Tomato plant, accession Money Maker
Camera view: bottom (45 deg); turntable rotation: 330 degrees
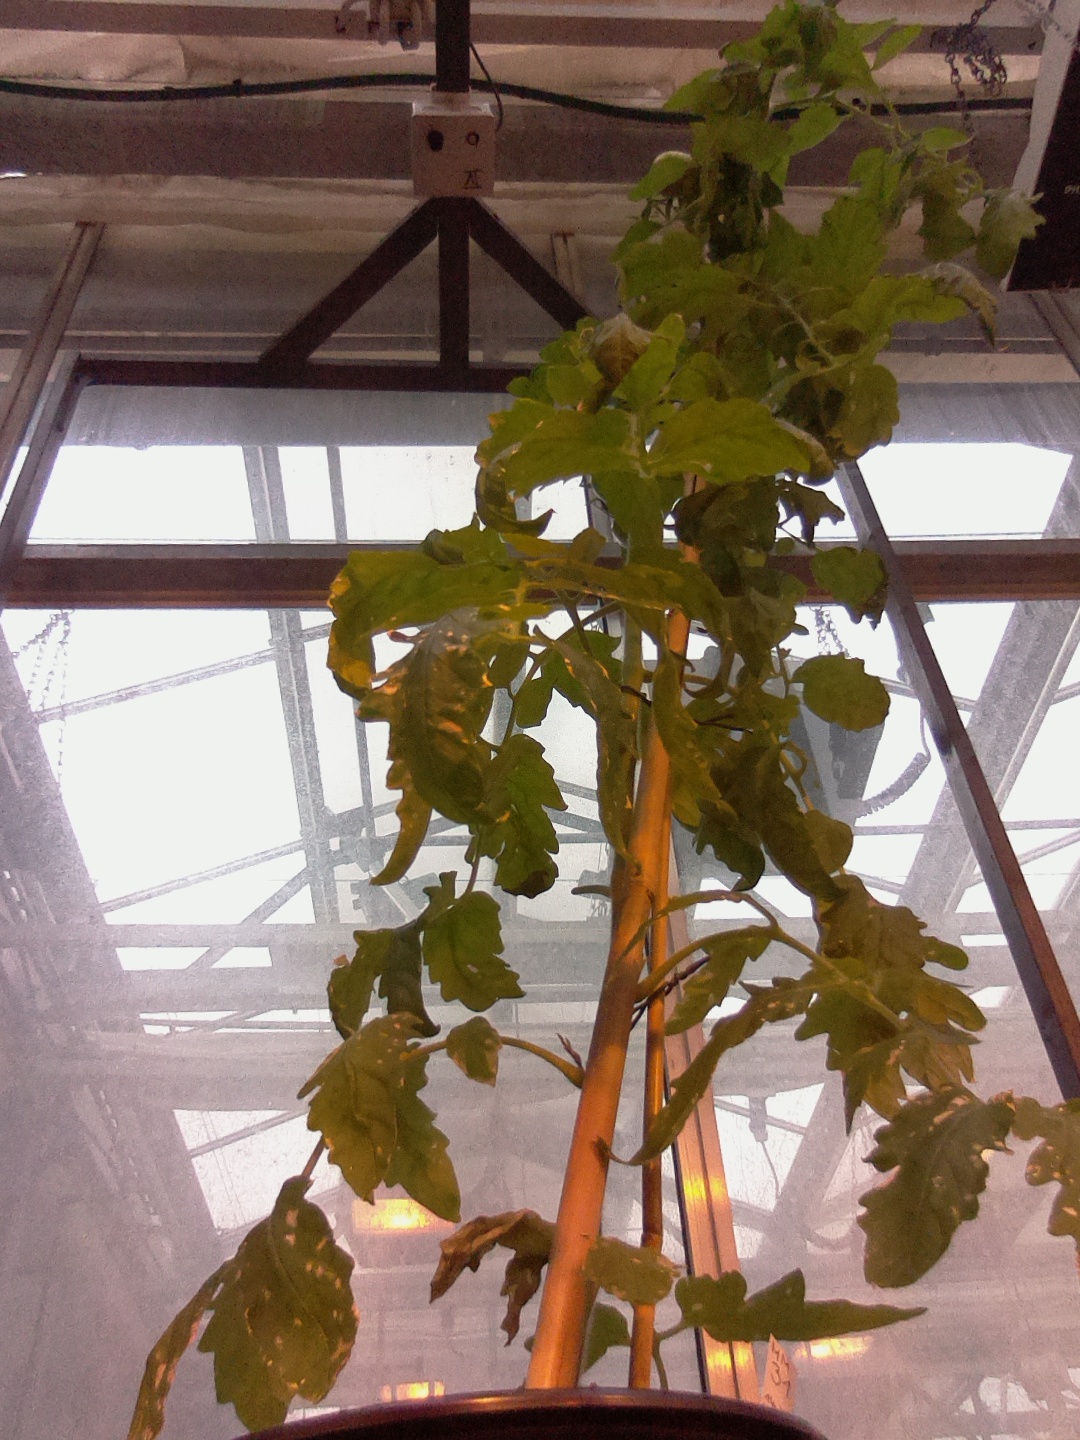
BBCH growth stage 74: 40%-50% of final fruit size